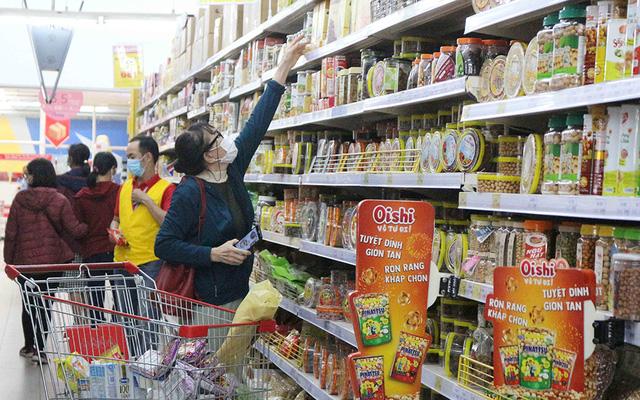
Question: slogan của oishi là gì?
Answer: tuyệt đỉnh giòn tan rộn ràng khắp chốn